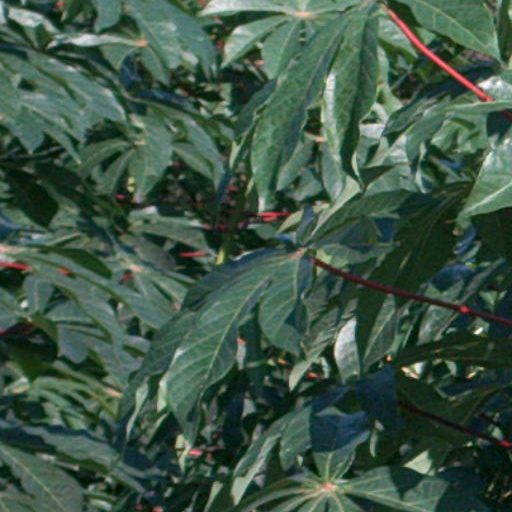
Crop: cassava